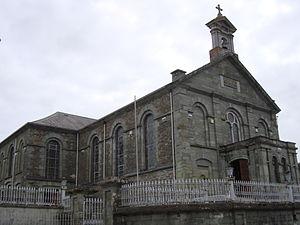
Cet article liste les édifices actuels ou passés, ayant été ou étant encore cathédrale ou assimilé d’une confession chrétienne, situés sur l’île d’Irlande.